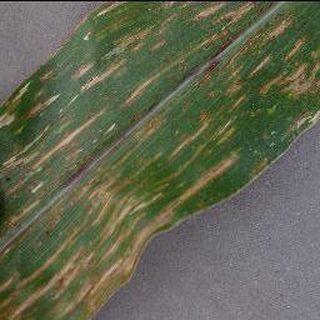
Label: corn_cercospora_leaf_spot